Alcatel Submarine Networks

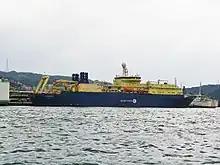

Alcatel Submarine Networks (ASN) is a French company and one of the three world leaders in the manufacture and installation of submarine cables. It was a subsidiary of Alcatel, then Alcatel-Lucent, until it was acquired by the Finnish group Nokia in 2016. It was owned by Nokia France from 2016 to 2024. The French state acquired 80% of the company's capital in November 2024.